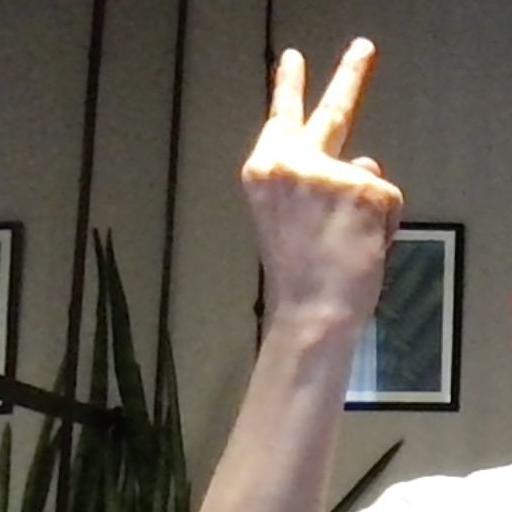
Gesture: peace_inverted